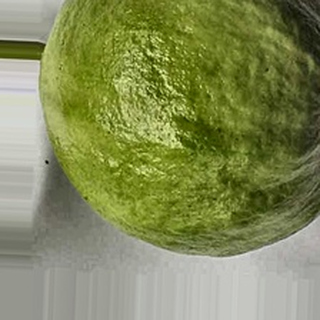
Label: healthy_guava